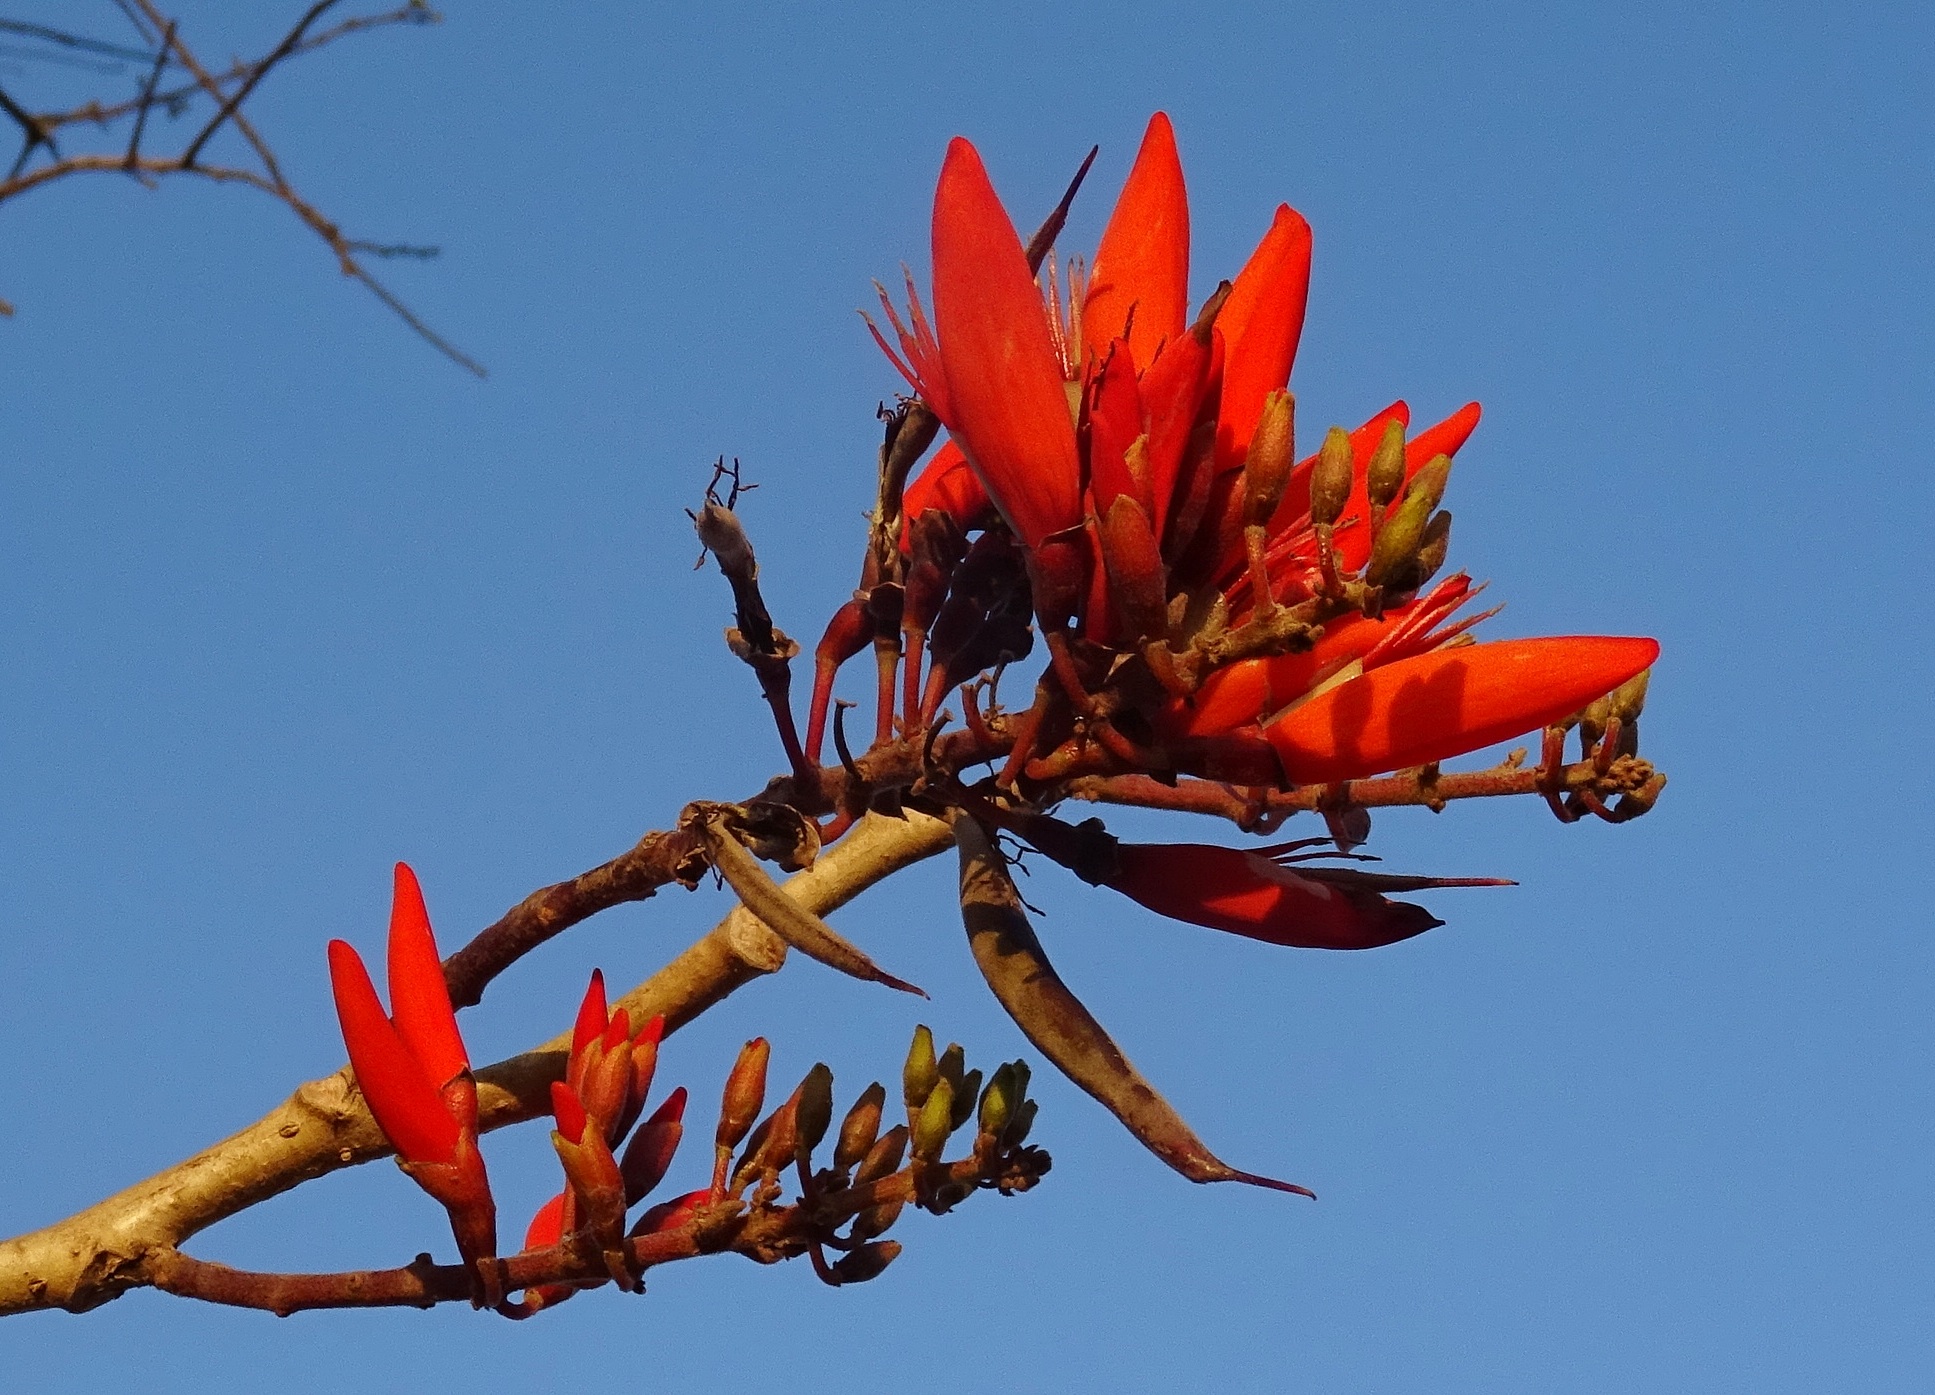
tree, branch, blossom, plant, sky, leaf, flower, spring, red, autumn, flora, season, shrub, india, macro photography, karnataka, flowering plant, fabaceae, erythrina, woody plant, land plant, tiger claw, erythrina indica, bhimgadh, indian coral treee, lenten tree, erythrina variegata, erythrina mysorensis, erythrina orientalis